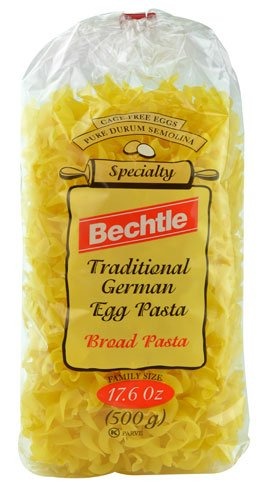
Item Name: Bechtle Traditional German Egg Pasta Broad -- 17.6 oz - 2 pc
Value: 2.0
Unit: Count

Price: 6.18